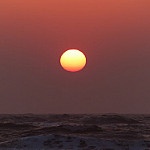
Label: sea